4th Youth in Film Awards

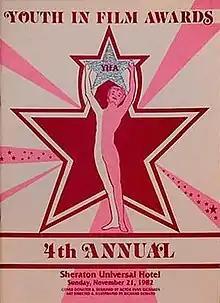
Official program

The 4th Youth in Film Awards ceremony (now known as the Young Artist Awards), presented by the Youth in Film Association, honored outstanding youth performers under the age of 21 in the fields of film and television for the 1981-1982 season, and took place on November 21, 1982, at the Sheraton Universal Hotel in Universal City, California.